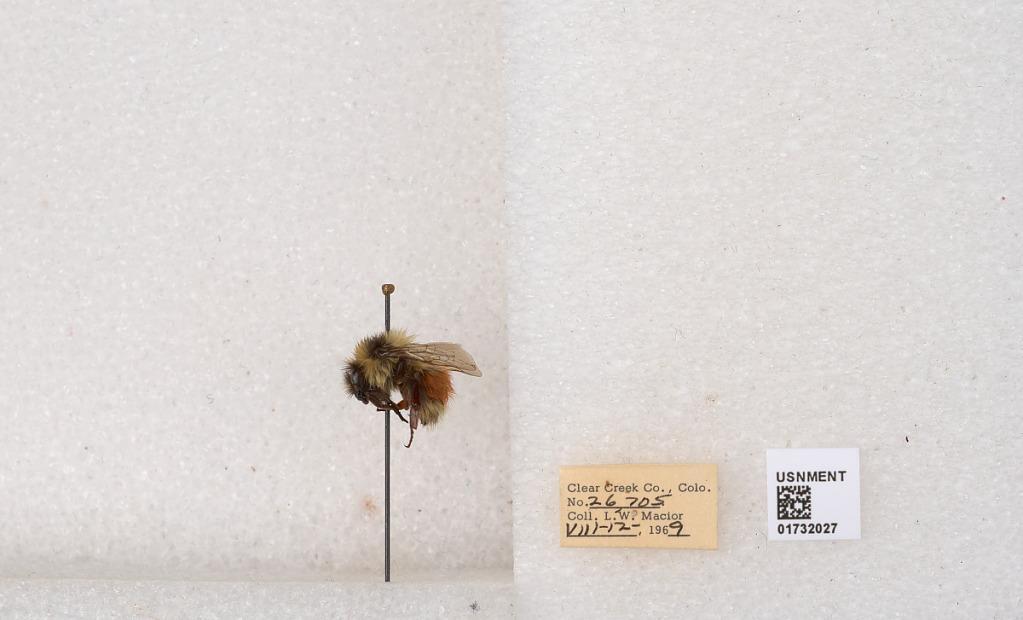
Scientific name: Bombus (Pyrobombus) sylvicola Kirby
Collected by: L. Macior
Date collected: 1969-8-12
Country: United States
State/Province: Colorado
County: Clear Creek
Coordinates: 39.7006, -105.694